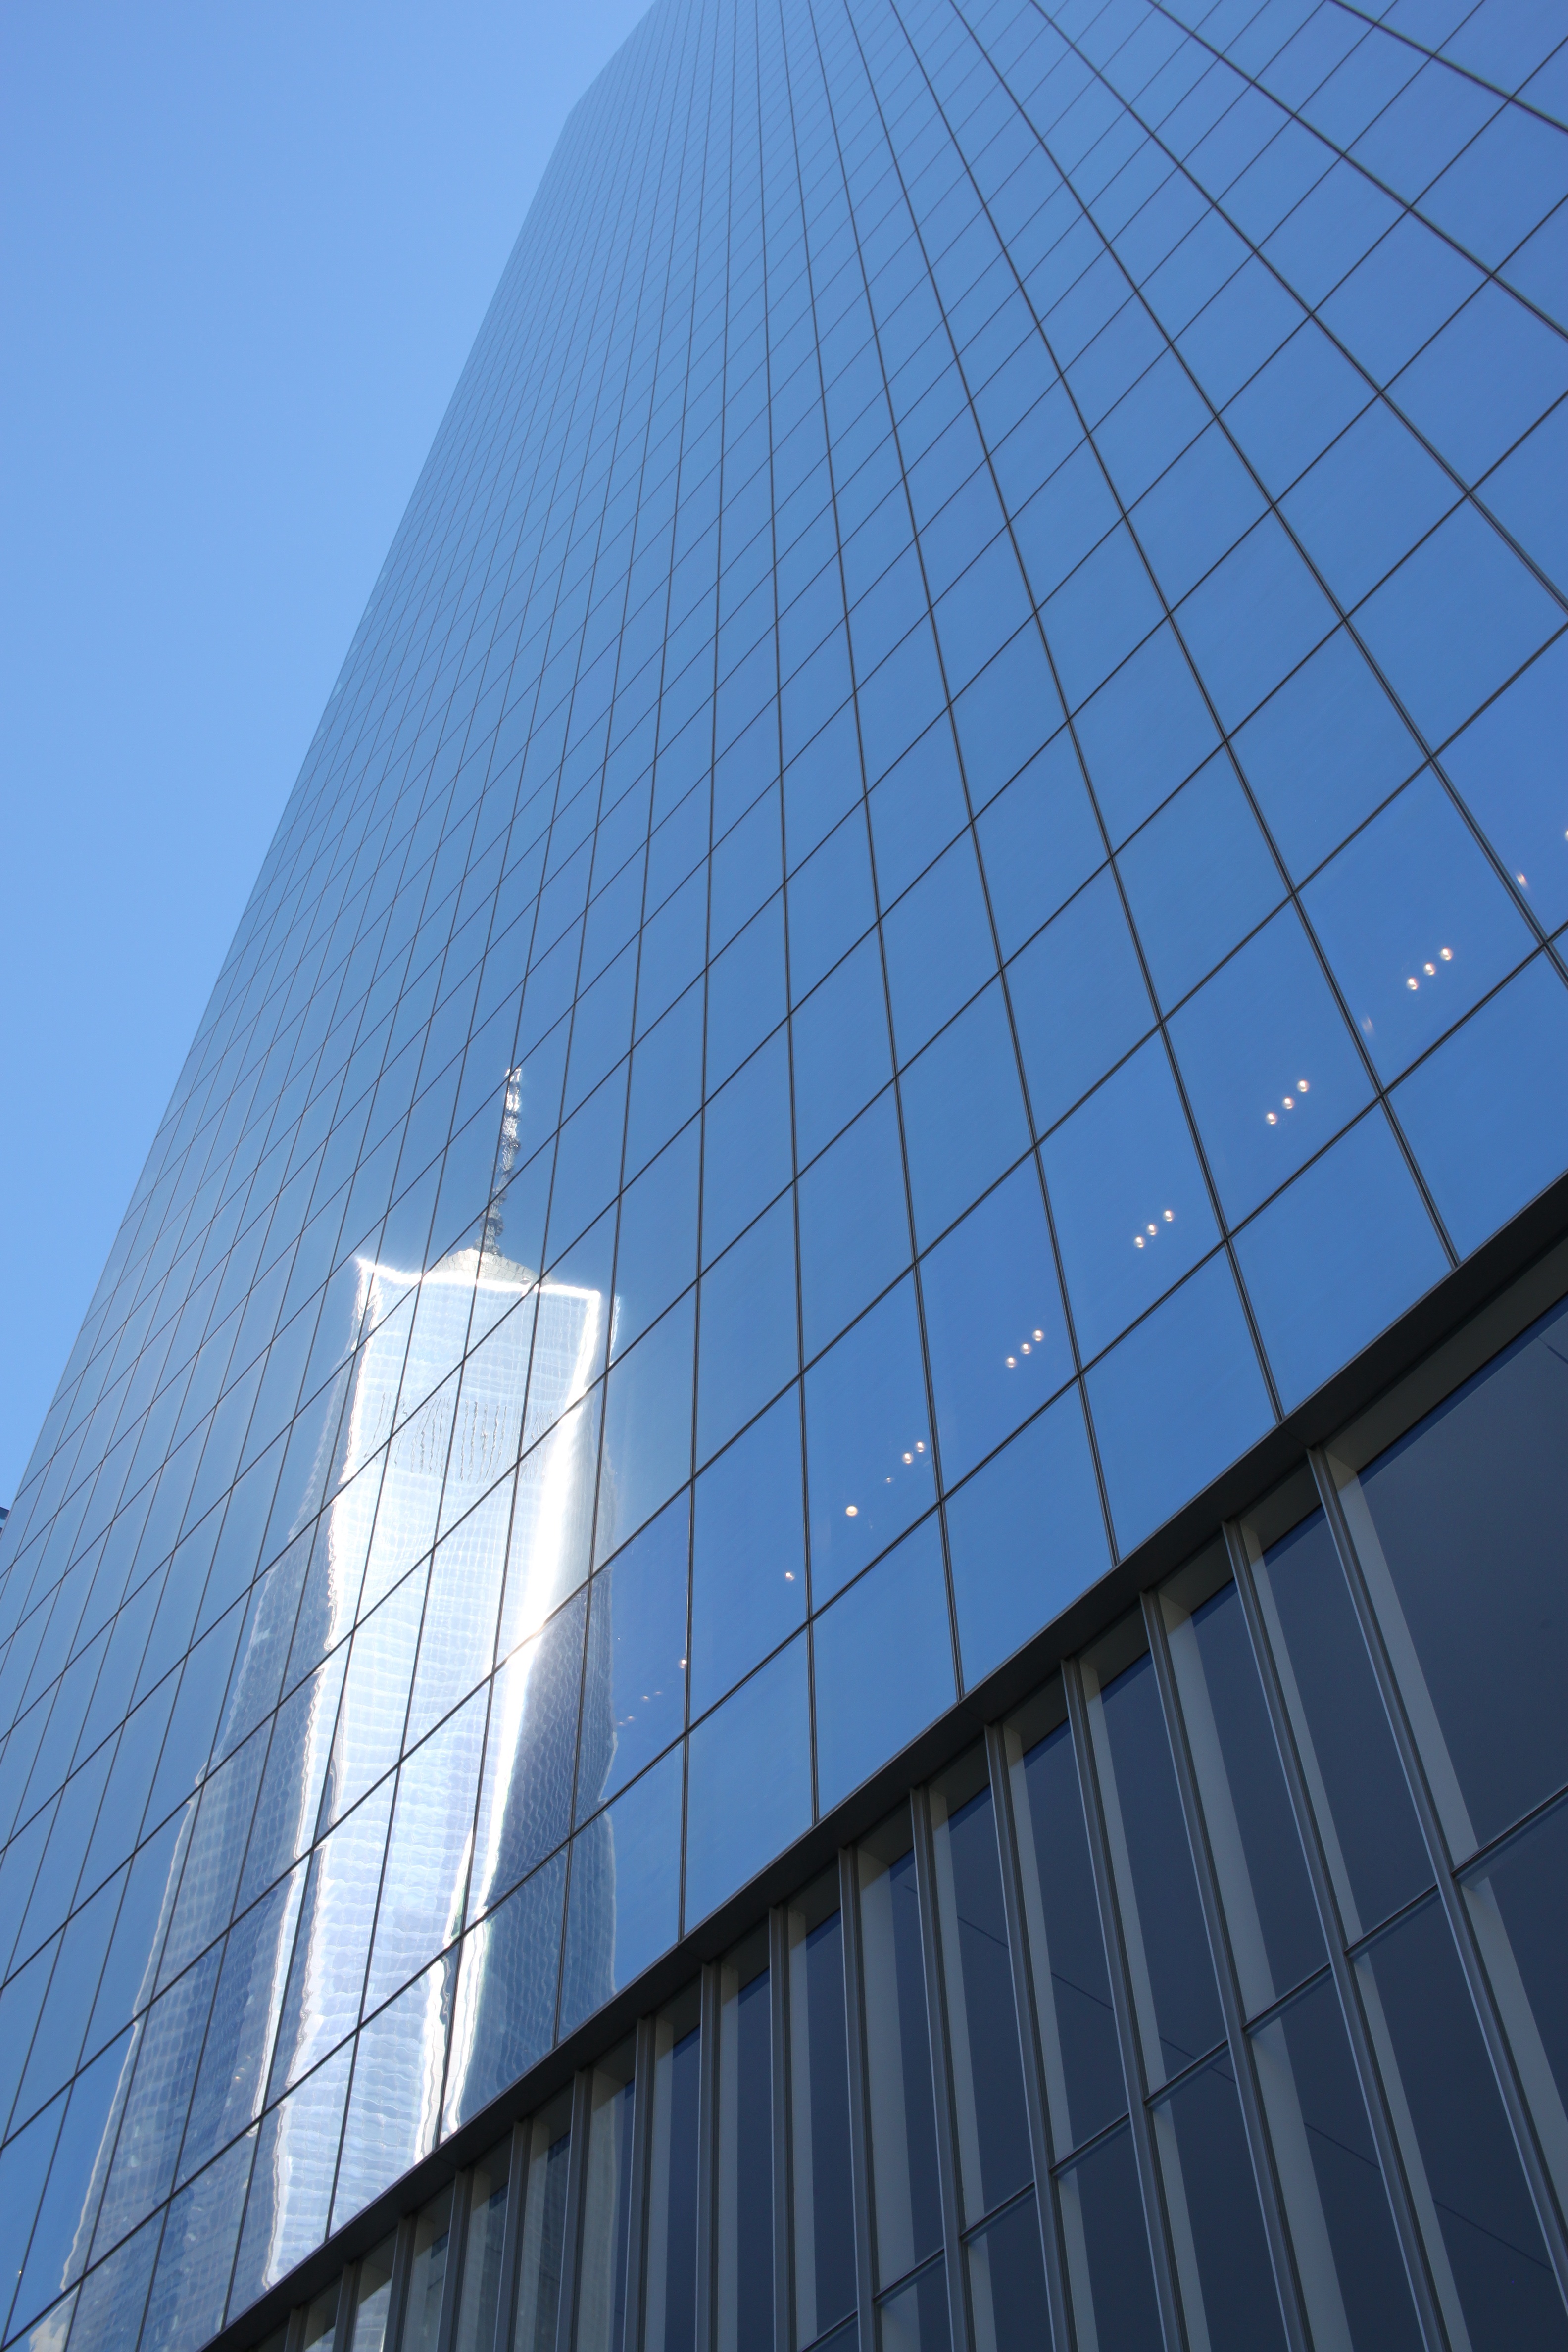
architecture, skyscraper, line, reflection, tower, facade, blue, tower block, headquarters, daylighting